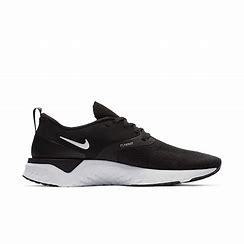
Brand: Nike
Model: Odyssey React Flyknit 2